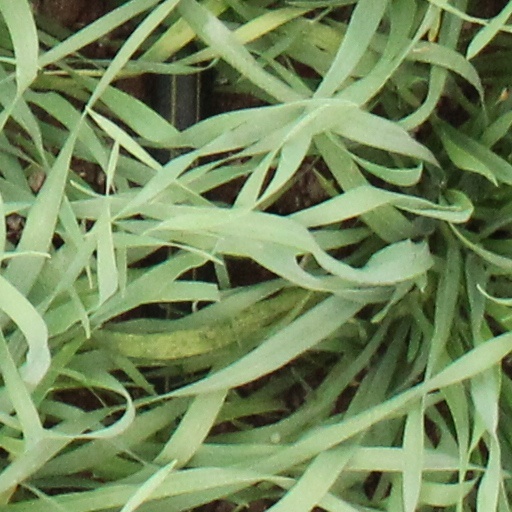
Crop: wheat